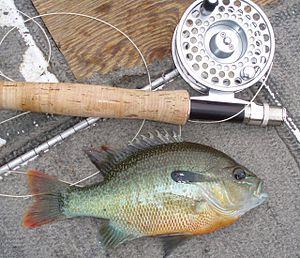
Capture d'un Crapet-Soleil à la mouche, rivière Tallapoosa, Alabama (C&amp
Un moulinet de pêche est un dispositif fixé à une canne à pêche qui permet l'enroulement et le déroulement du fil de pêche.